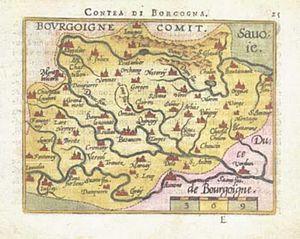
Fontenoy-le-Château est une commune française de Lorraine, située dans le département des Vosges, en région Grand Est. Elle appartient à la communauté d'agglomération d'Épinal.
Abraham Ortell [Ortel, Ortels, Ortelius], né à Anvers, dans le duché de Brabant, le 14 avril 1527 et mort dans la même ville le 28 juin 1598, est un cartographe et géographe brabançon.